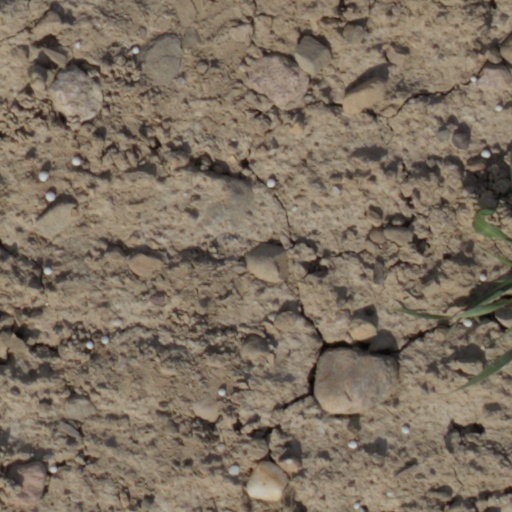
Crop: wheat